Club Atlético Independiente

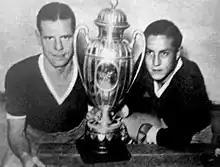
Sastre and Erico with the 1938 Copa Aldao, first international trophy

In 1916 Independiente reached the Copa Jockey Club final, which they lost to Rosario Central 1–2. The following year, they reached the final again, beating Estudiantes 2–1 and winning its first title under its current name with goals from Juan Cánepa and Guillermo Ronzoni, thus also achieving its first first-tier title and its first classification to an international tournament; the 1917 Tie Cup. There they lost to Montevideo Wanderers, Uruguayan champions, 0-4.